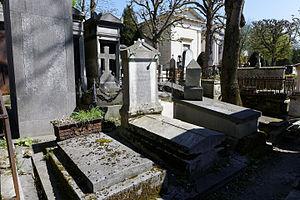
Charles-Louis Lucien Müller, né à Paris le 28 décembre 1815 et mort le 9 janvier 1892 dans le 8ᵉ arrondissement de Paris, est un peintre français.